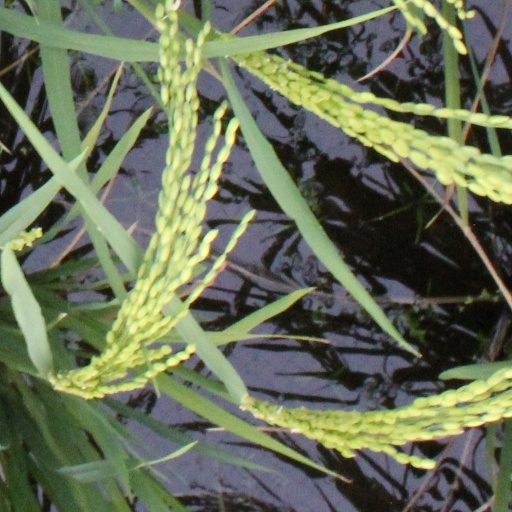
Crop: rice